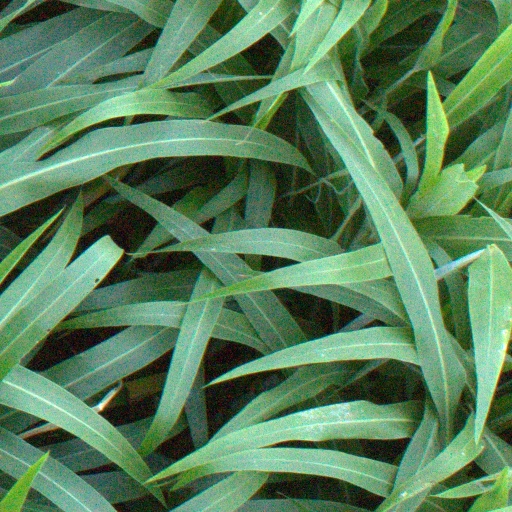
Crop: sorghum